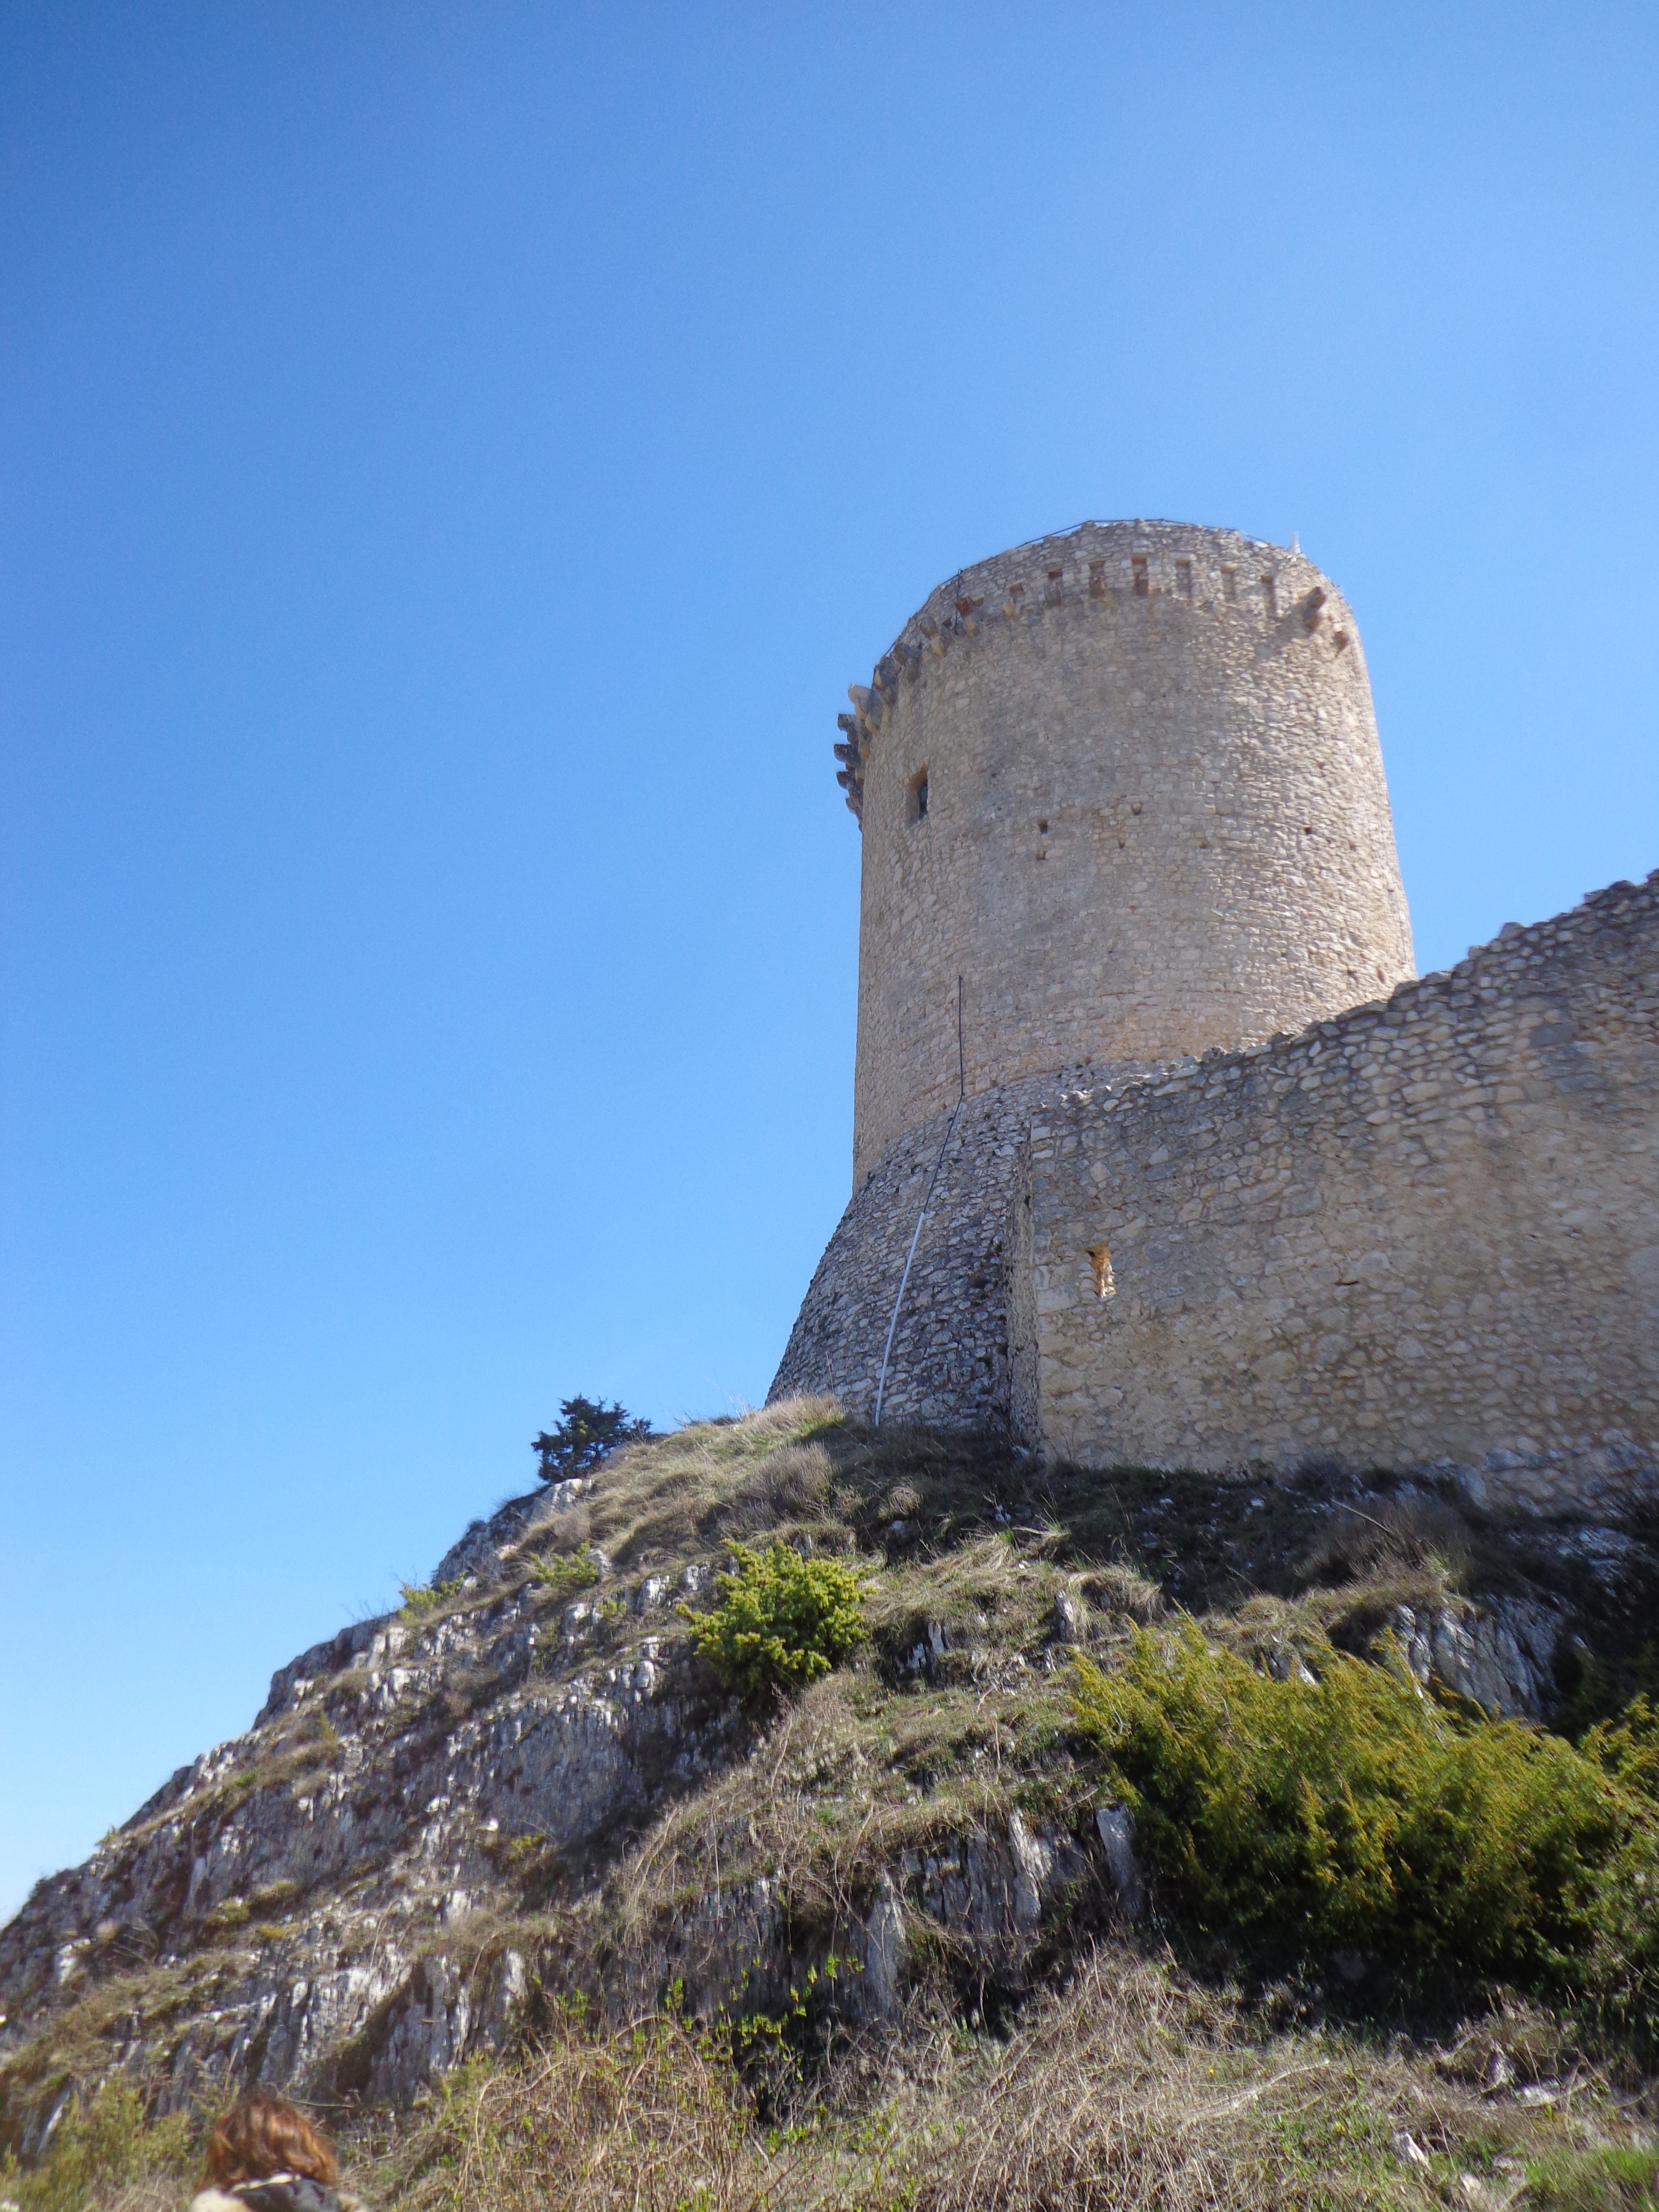
sea, rock, mountain, hill, monument, tower, castle, landmark, italy, fortification, ruins, l aquila, borgo, medieval village, ancient history, bominaco